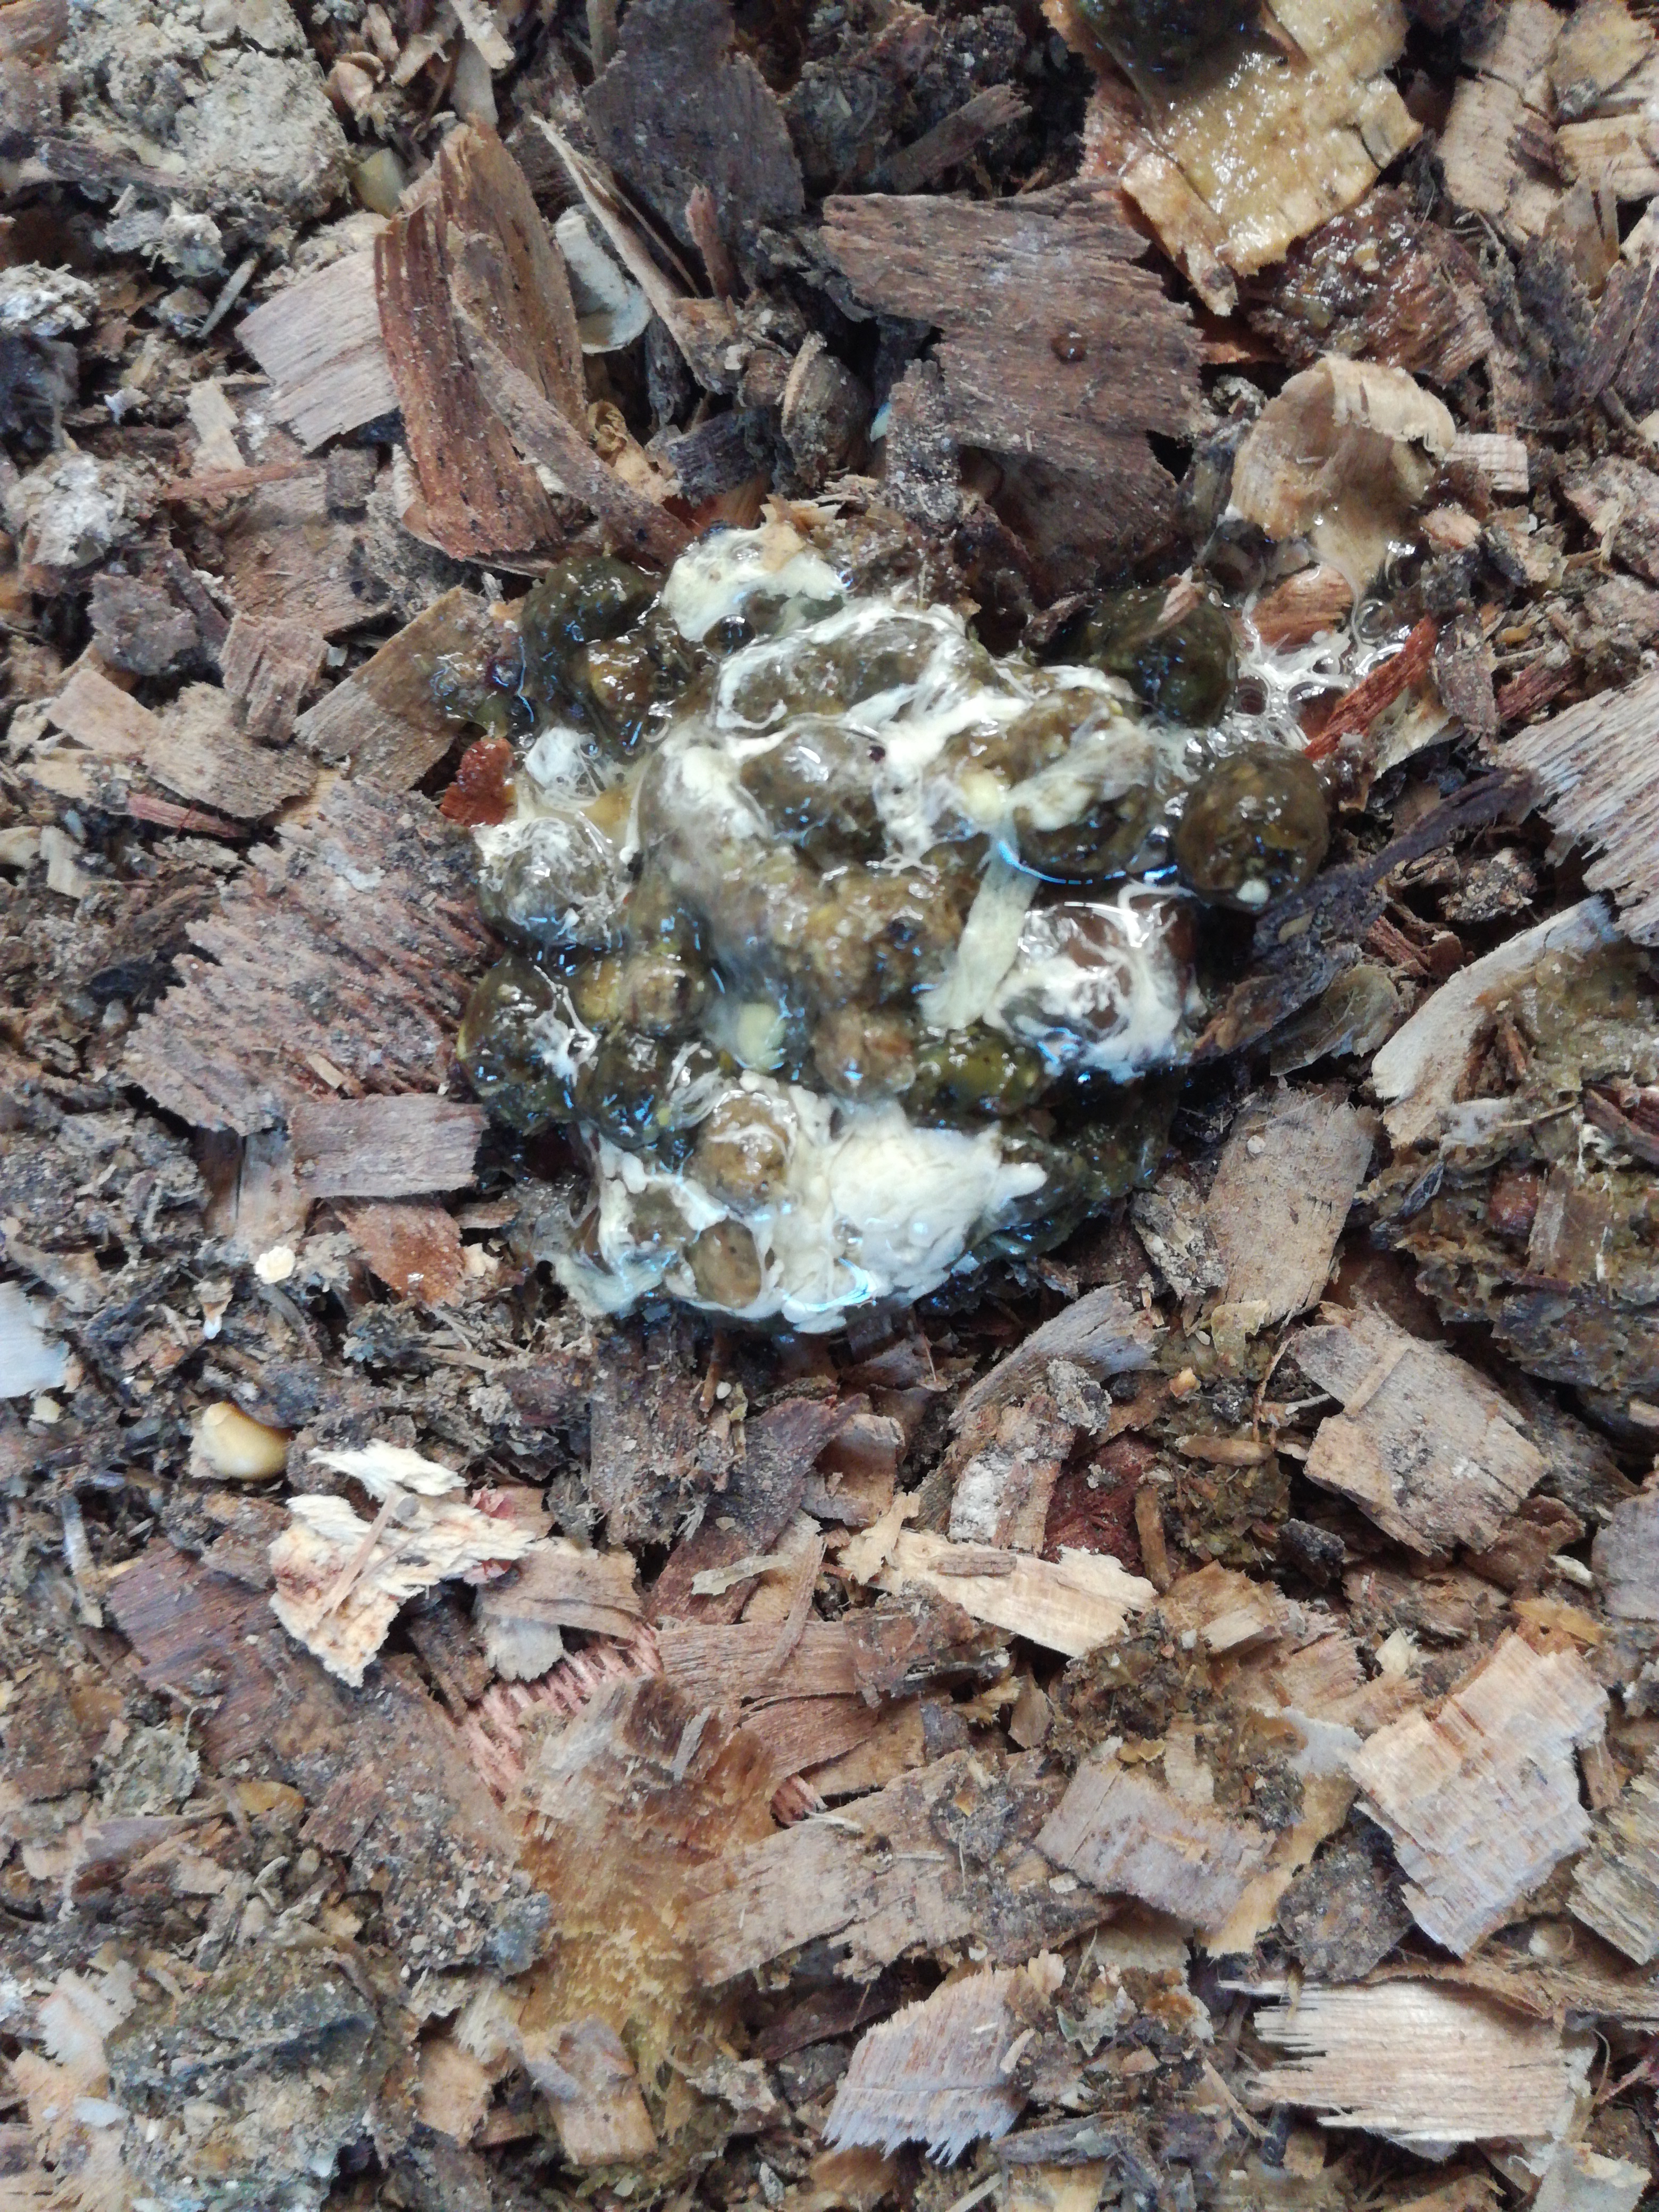
PCR-confirmed diagnosis: Healthy